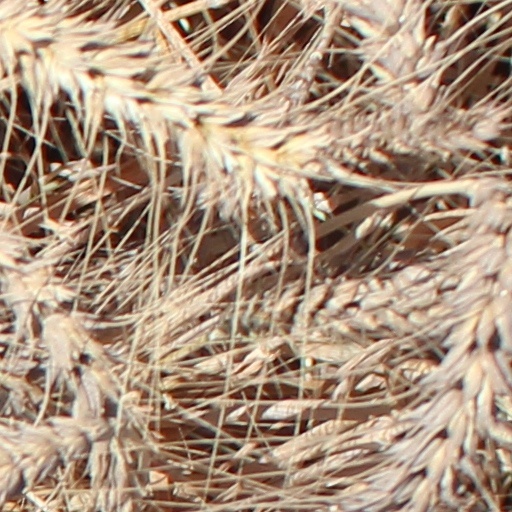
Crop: wheat